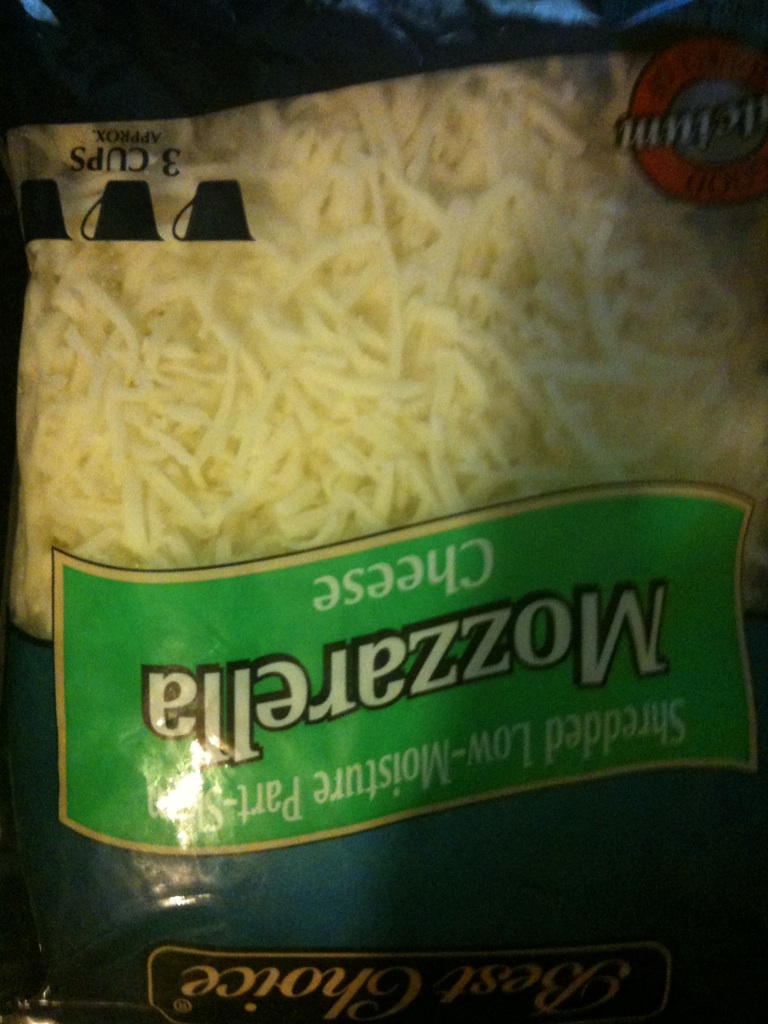Question: What is this cheese?
Answer: mozzarella